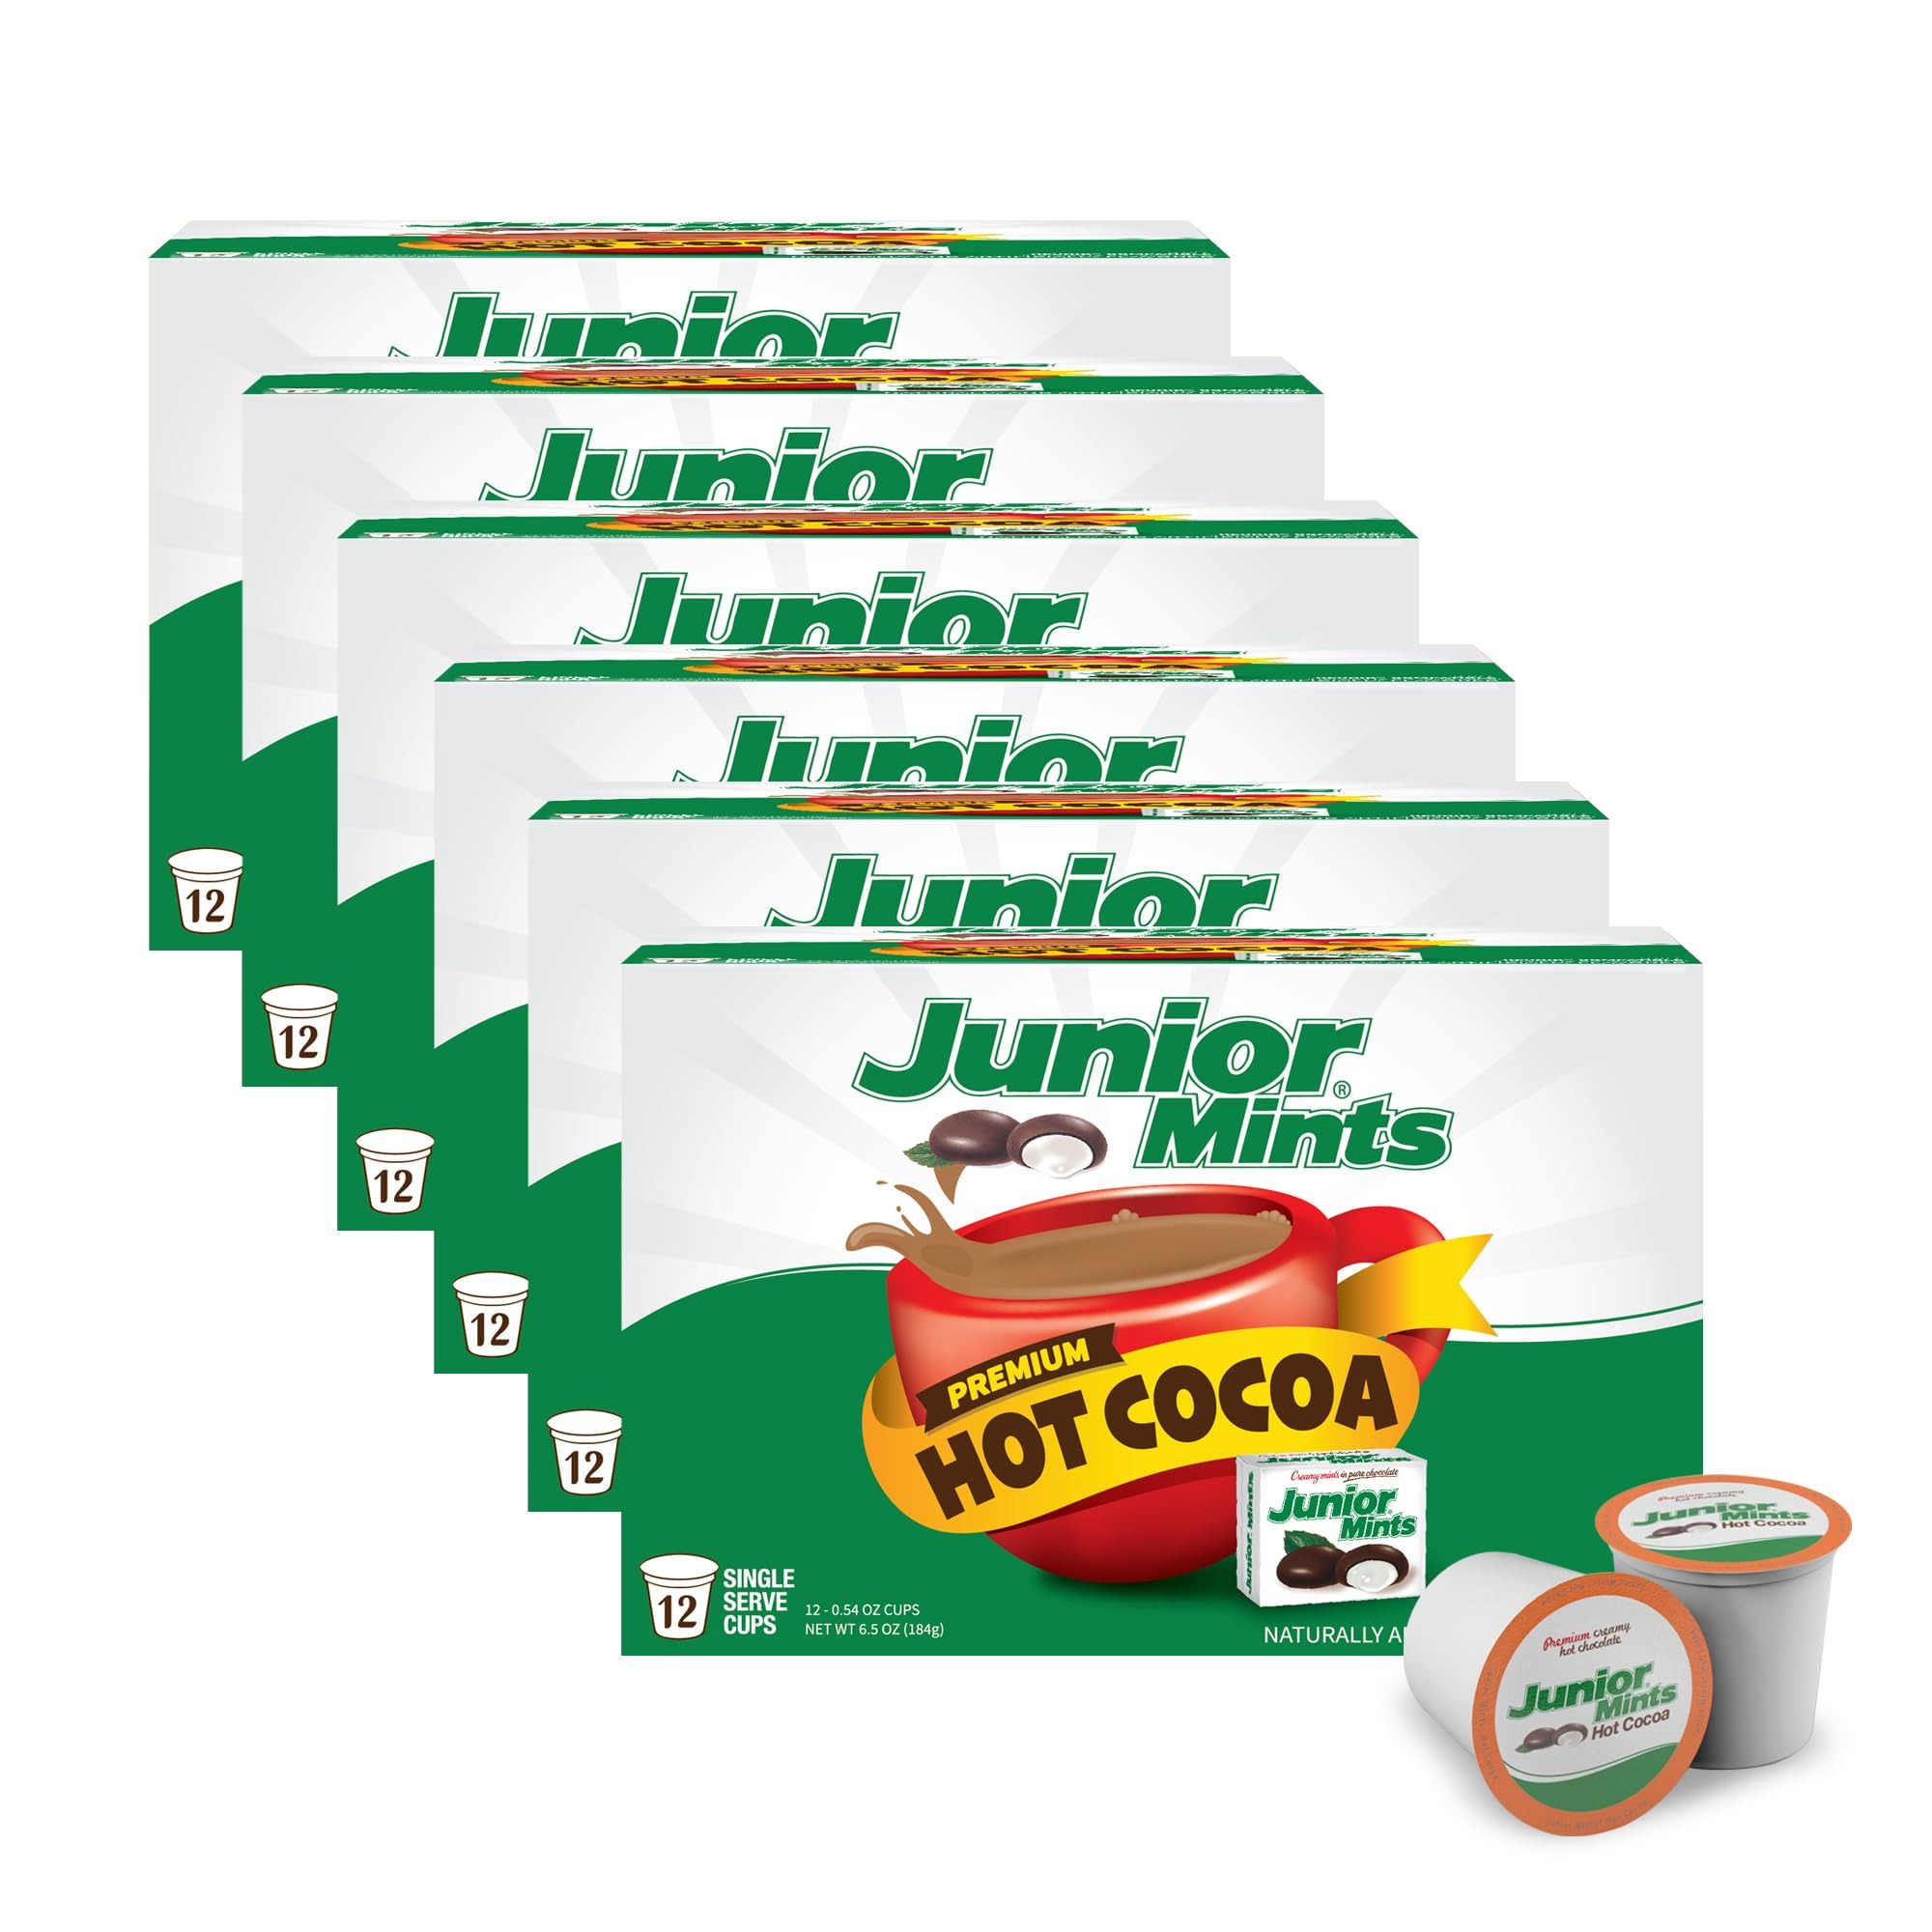
Item Name: Junior Mints Chocolate Mint Flavored Hot Chocolate Pods, Compatible with 2.0 K-Cup Brewers, 12 Count (Pack of 6) - Refreshing Mint Cocoa
Bullet Point 1: Junior Mints Hot Chocolate Pods provide a rich taste of dark chocolate paired with a burst of refreshing mint. This delightful combination creates a hot cocoa experience that satisfies every chocolate lover
Bullet Point 2: Enjoy the refreshing taste of mint blended with smooth chocolate in Junior Mints hot chocolate pods, a creamy and indulgent hot beverage inspired by the classic candy
Bullet Point 3: Experience rich, velvety cocoa with a cool mint finish in every sip. These hot chocolate pods deliver the perfect balance of chocolatey indulgence and refreshing mint flavor
Bullet Point 4: Quick and convenient, these hot chocolate pods are compatible with K Cups brewers, providing a easy way to enjoy a delicious cup of hot cocoa at home or in the office
Bullet Point 5: Includes 12 single serve cocoa pods per box in a pack of 6, perfect for stocking up. Enjoy the classic Junior Mints flavor in a warm and comforting hot beverage anytime
Value: 72.0
Unit: Count

Price: 75.65